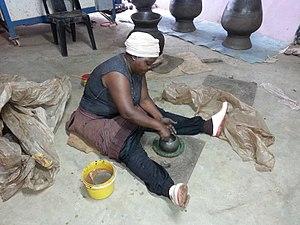
Les Vendas sont un peuple bantou d'Afrique australe, établi principalement au nord-est de l'Afrique du Sud, sur le territoire de l'ancien bantoustan Venda du Transvaal. Quelques communautés vivent également de l'autre côté de la frontière au Zimbabwe.